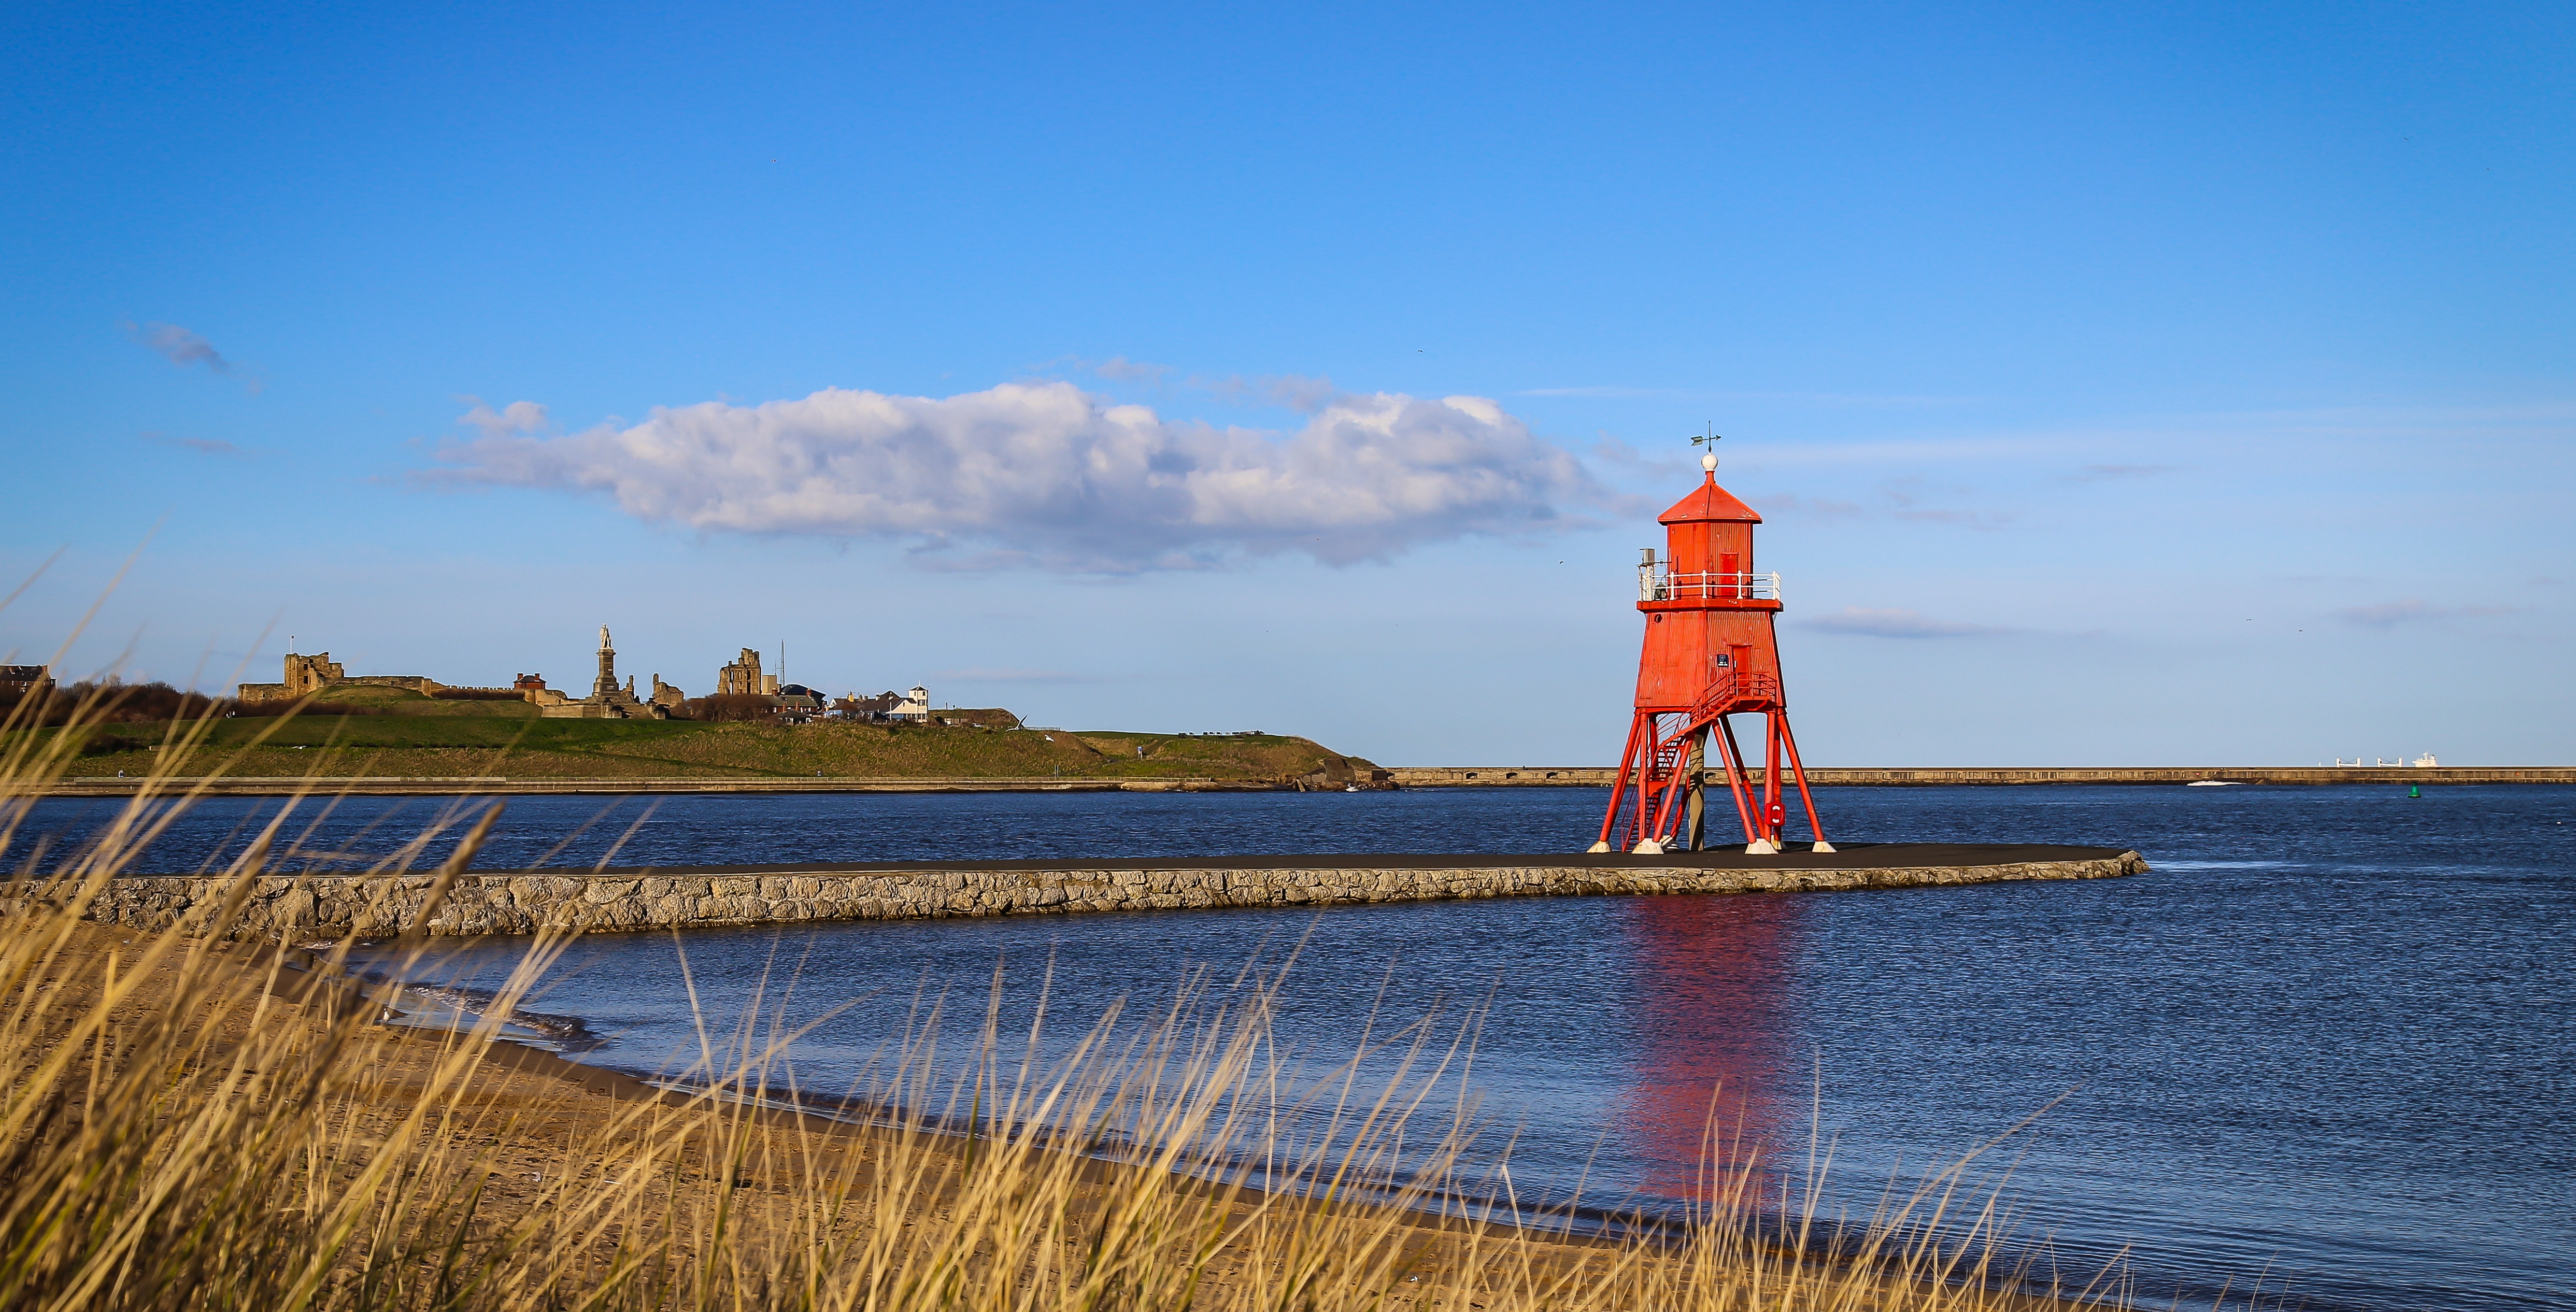
beach, landscape, sea, coast, ocean, horizon, lighthouse, shore, pier, seaside, vehicle, tower, scenic, bay, harbour, england, groyne, tyneside, south shields